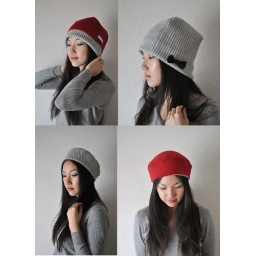
handmade by me - used gray knit fabric and red jersey